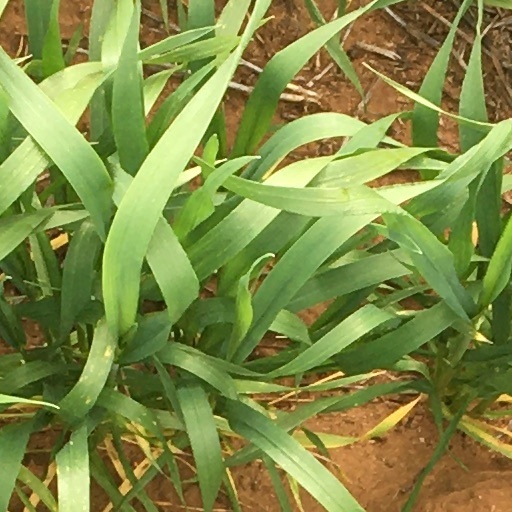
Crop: wheat